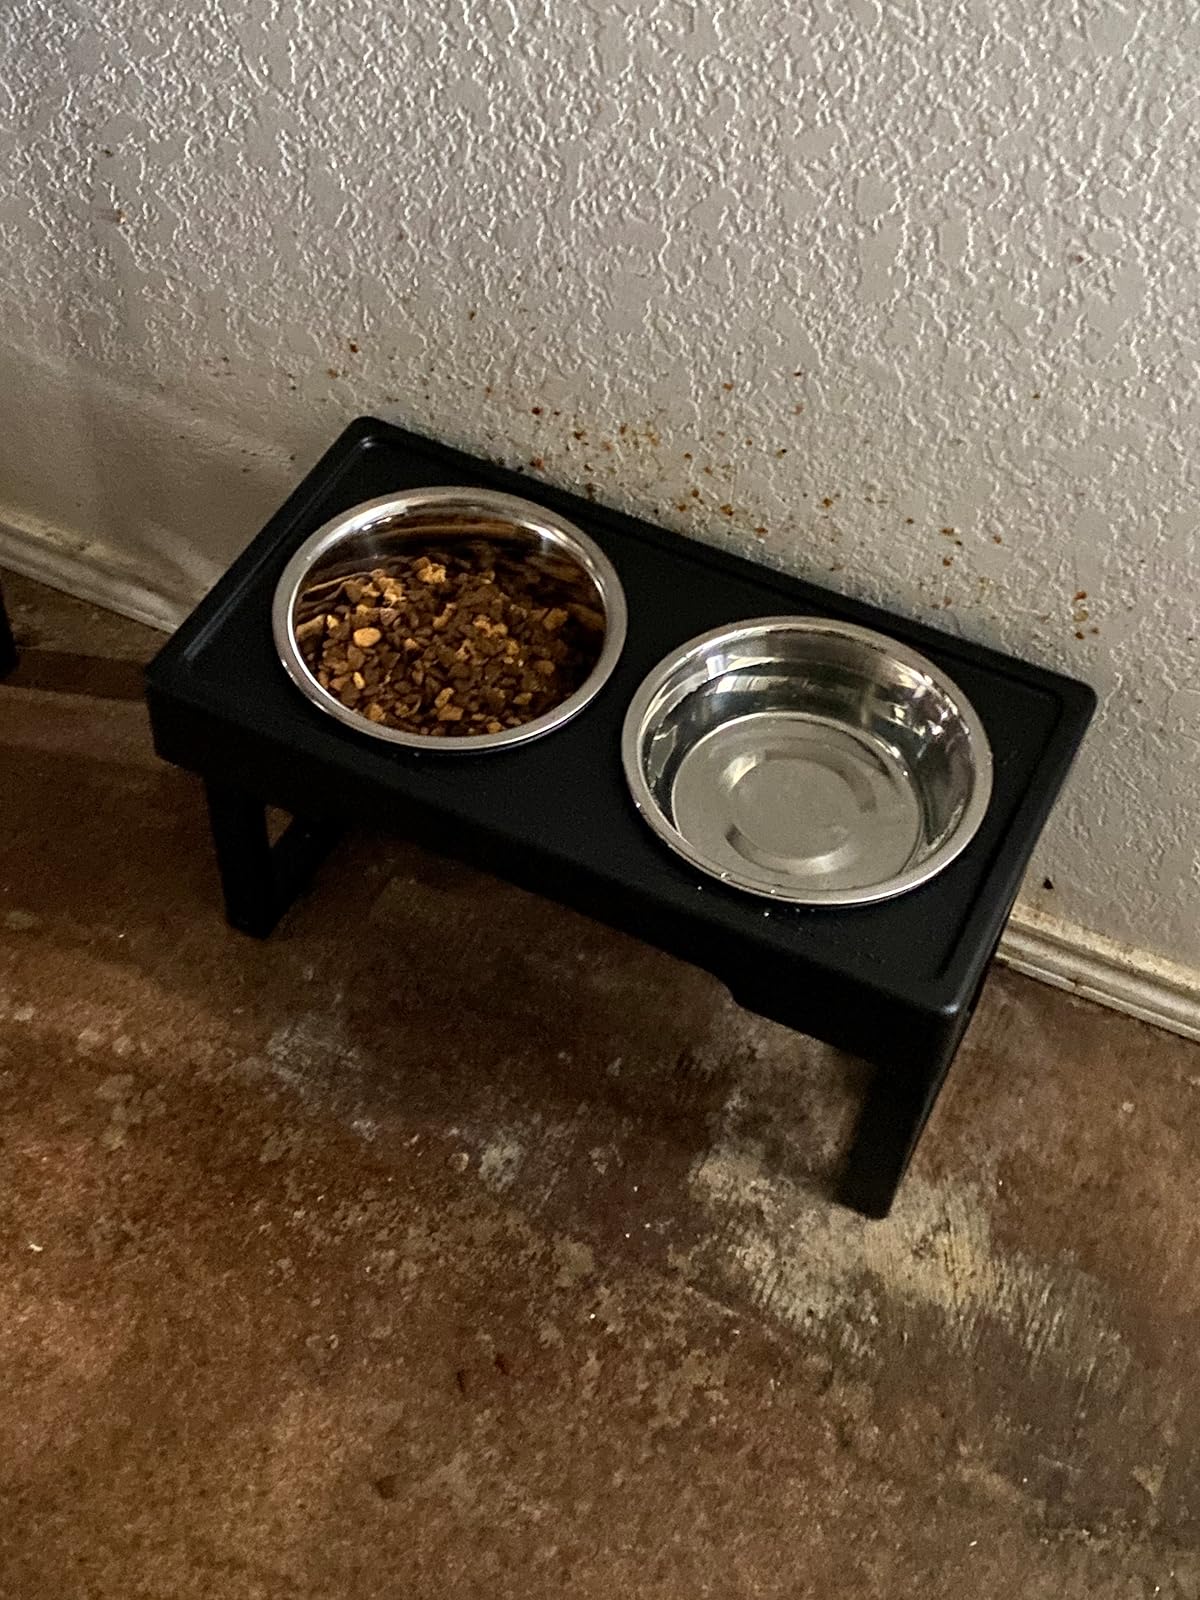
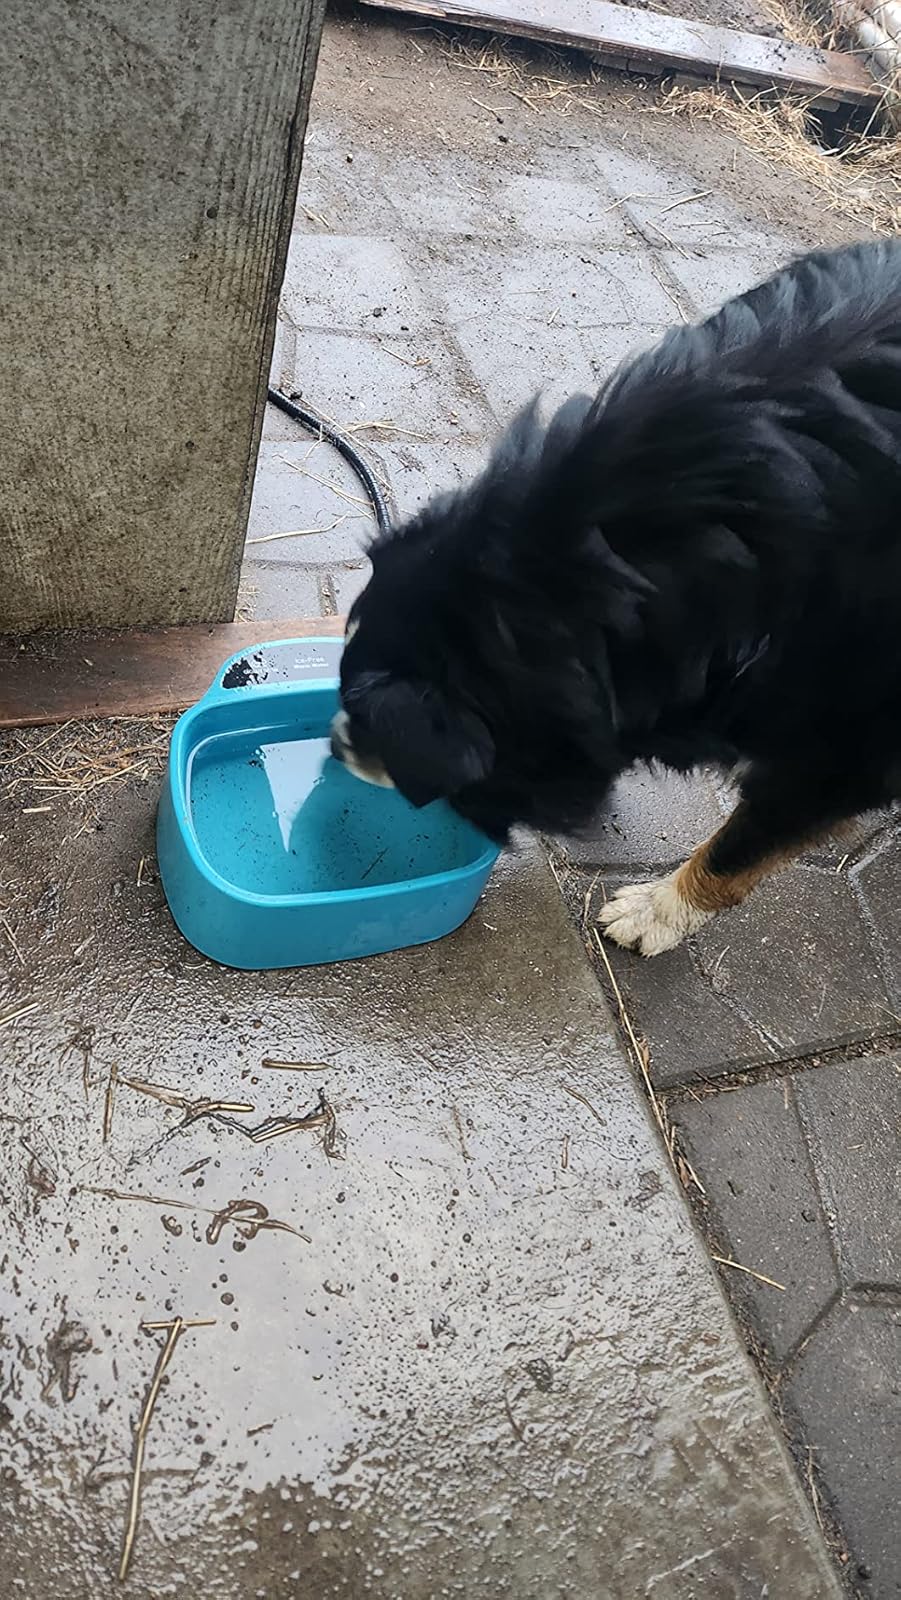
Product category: items_bowl
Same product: no